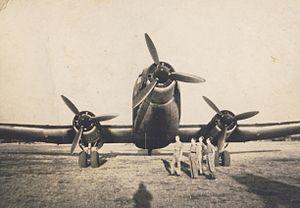
Le Junkers Ju 252 est un avion militaire de la Seconde Guerre mondiale.